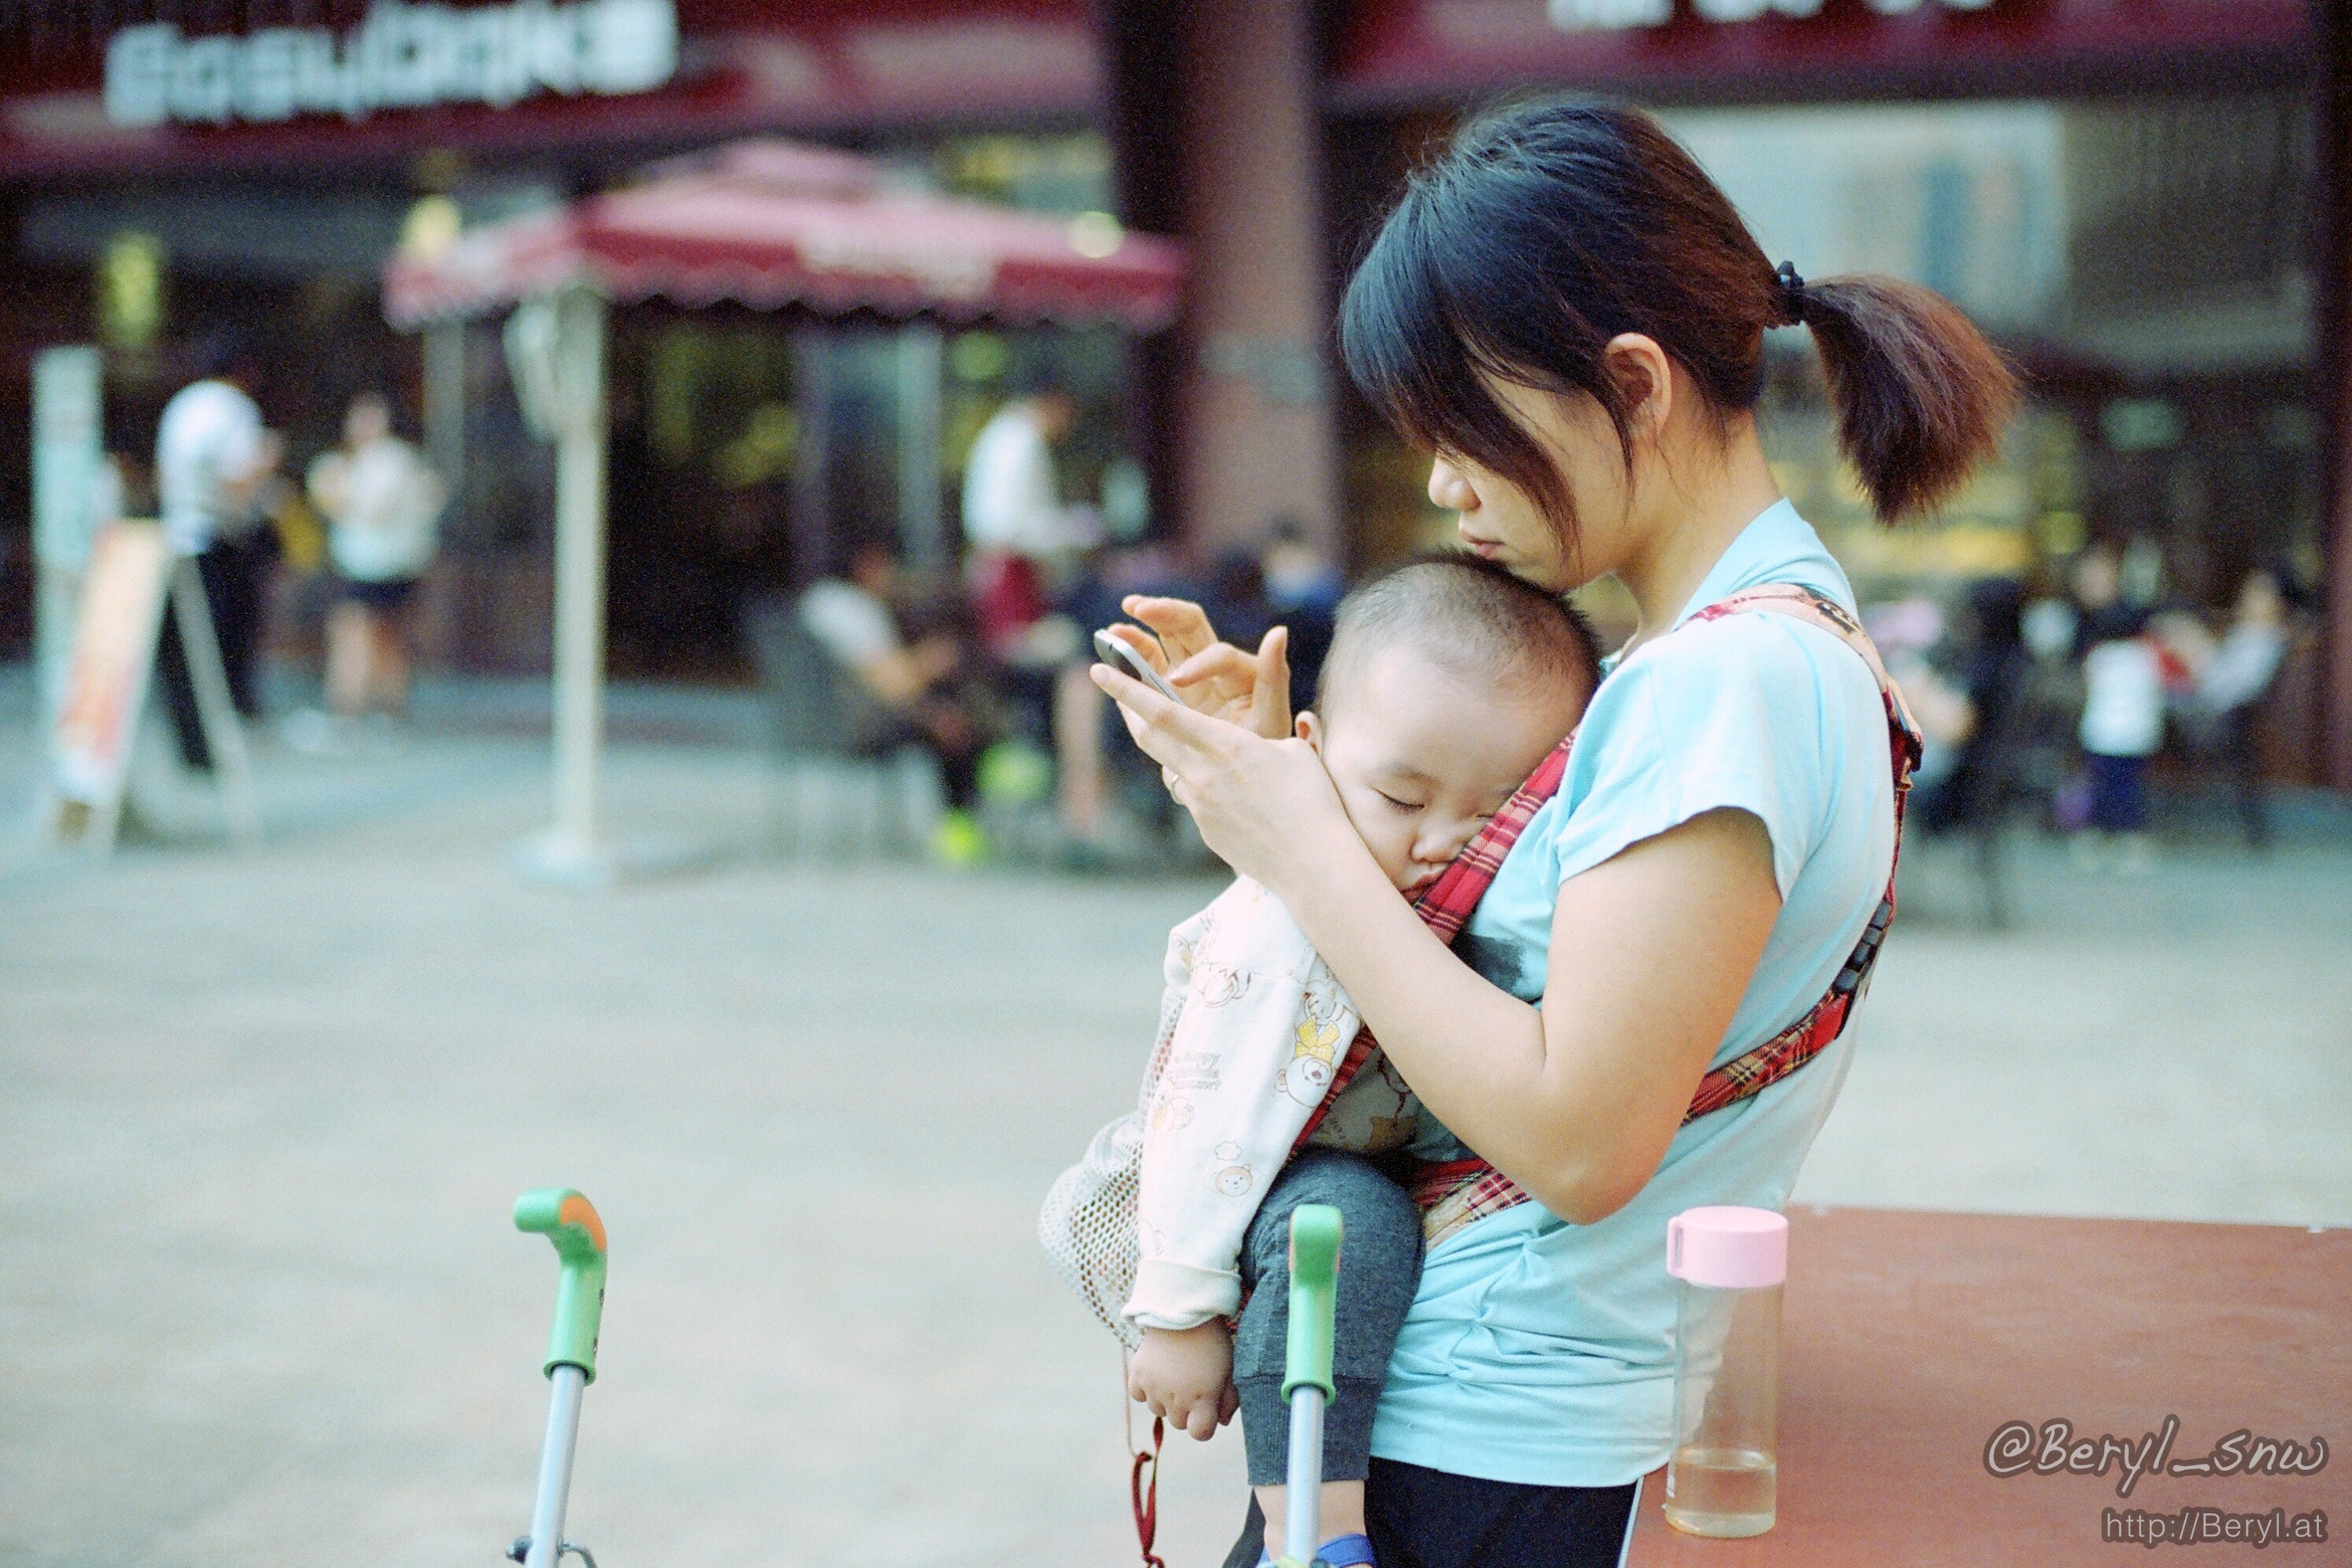
girl, street, film, color, child, nikon, clothing, lady, baby, sleep, fun, 50mm, f14, canton, kodak, nikkor, costume, china, 500t, vision3, fm2, 5298, interaction